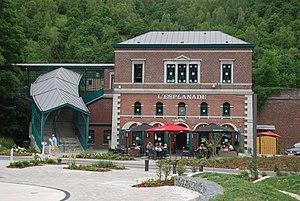
Vue de l'Esplanade du Casino à Chaudfontaine.
La gare de Chaudfontaine est une ancienne gare ferroviaire belge de la ligne 37, de Liège à Hergenrath située à Chaudfontaine dans la commune du même nom en Région wallonne dans la province de Liège.